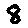
Label: 8